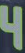
Number: 4